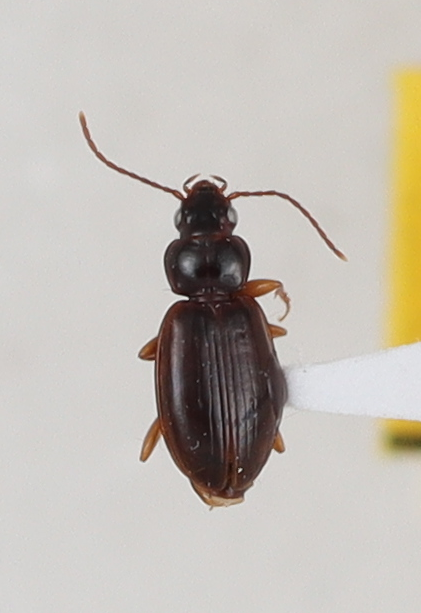
Scientific name: Trechus obtusus
Plot: 14
Trap: E
Collected: 20210518